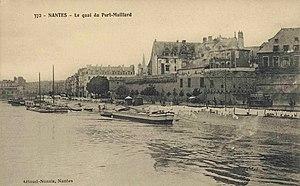
Vue du Château des ducs de Bretagne et du quai du Port-Maillard, Nantes. Carte postale ancienne.
Le château des ducs de Bretagne est un château défensif et de plaisance situé à Nantes, dans le département de la Loire-Atlantique en France. Classé monument historique depuis 1840, il a principalement été construit au XVᵉ siècle mais il comprend aussi des éléments datant du XIVᵉ au XVIIIᵉ siècle.